Mime Gopi

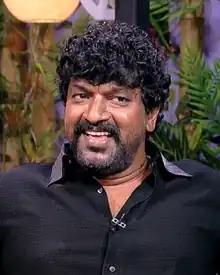
Gopi in 2019

Mime Gopi (born Gopinathan) is an Indian stage and film actor who has appeared in predominantly Tamil films including "Madras" (2014), "Maari" (2015), "Maya" (2015) and "Kabali" (2016). He is also the winner of the reality cooking show "Cooku with Comali".